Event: Ecuador Earthquake
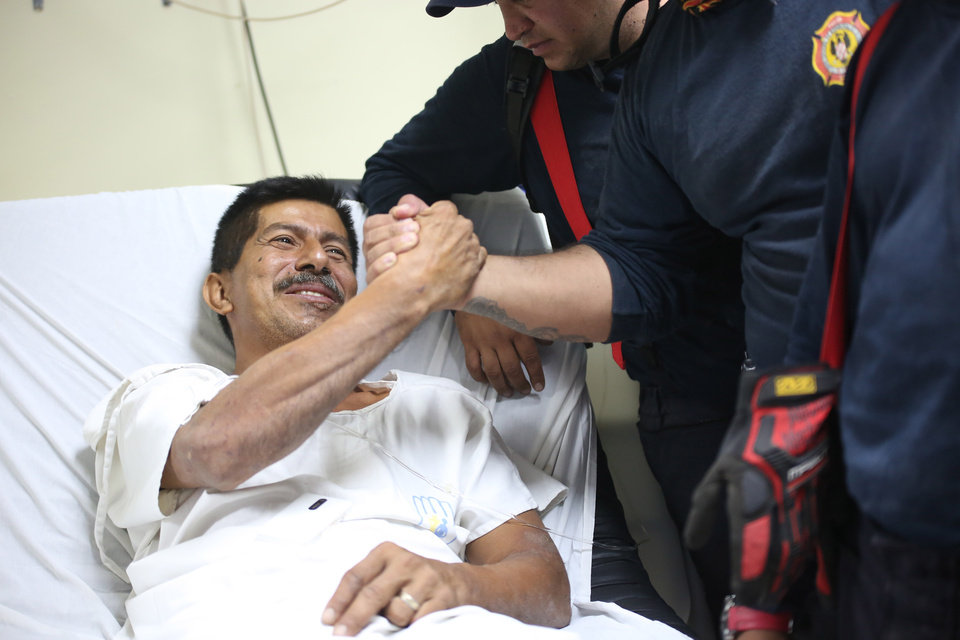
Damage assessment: no_damage